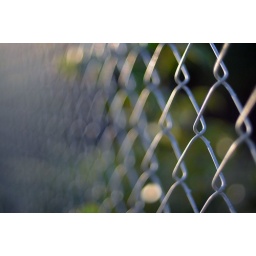
i had noticed this chain link fence last week. tonight, bathed in glorious golden light.